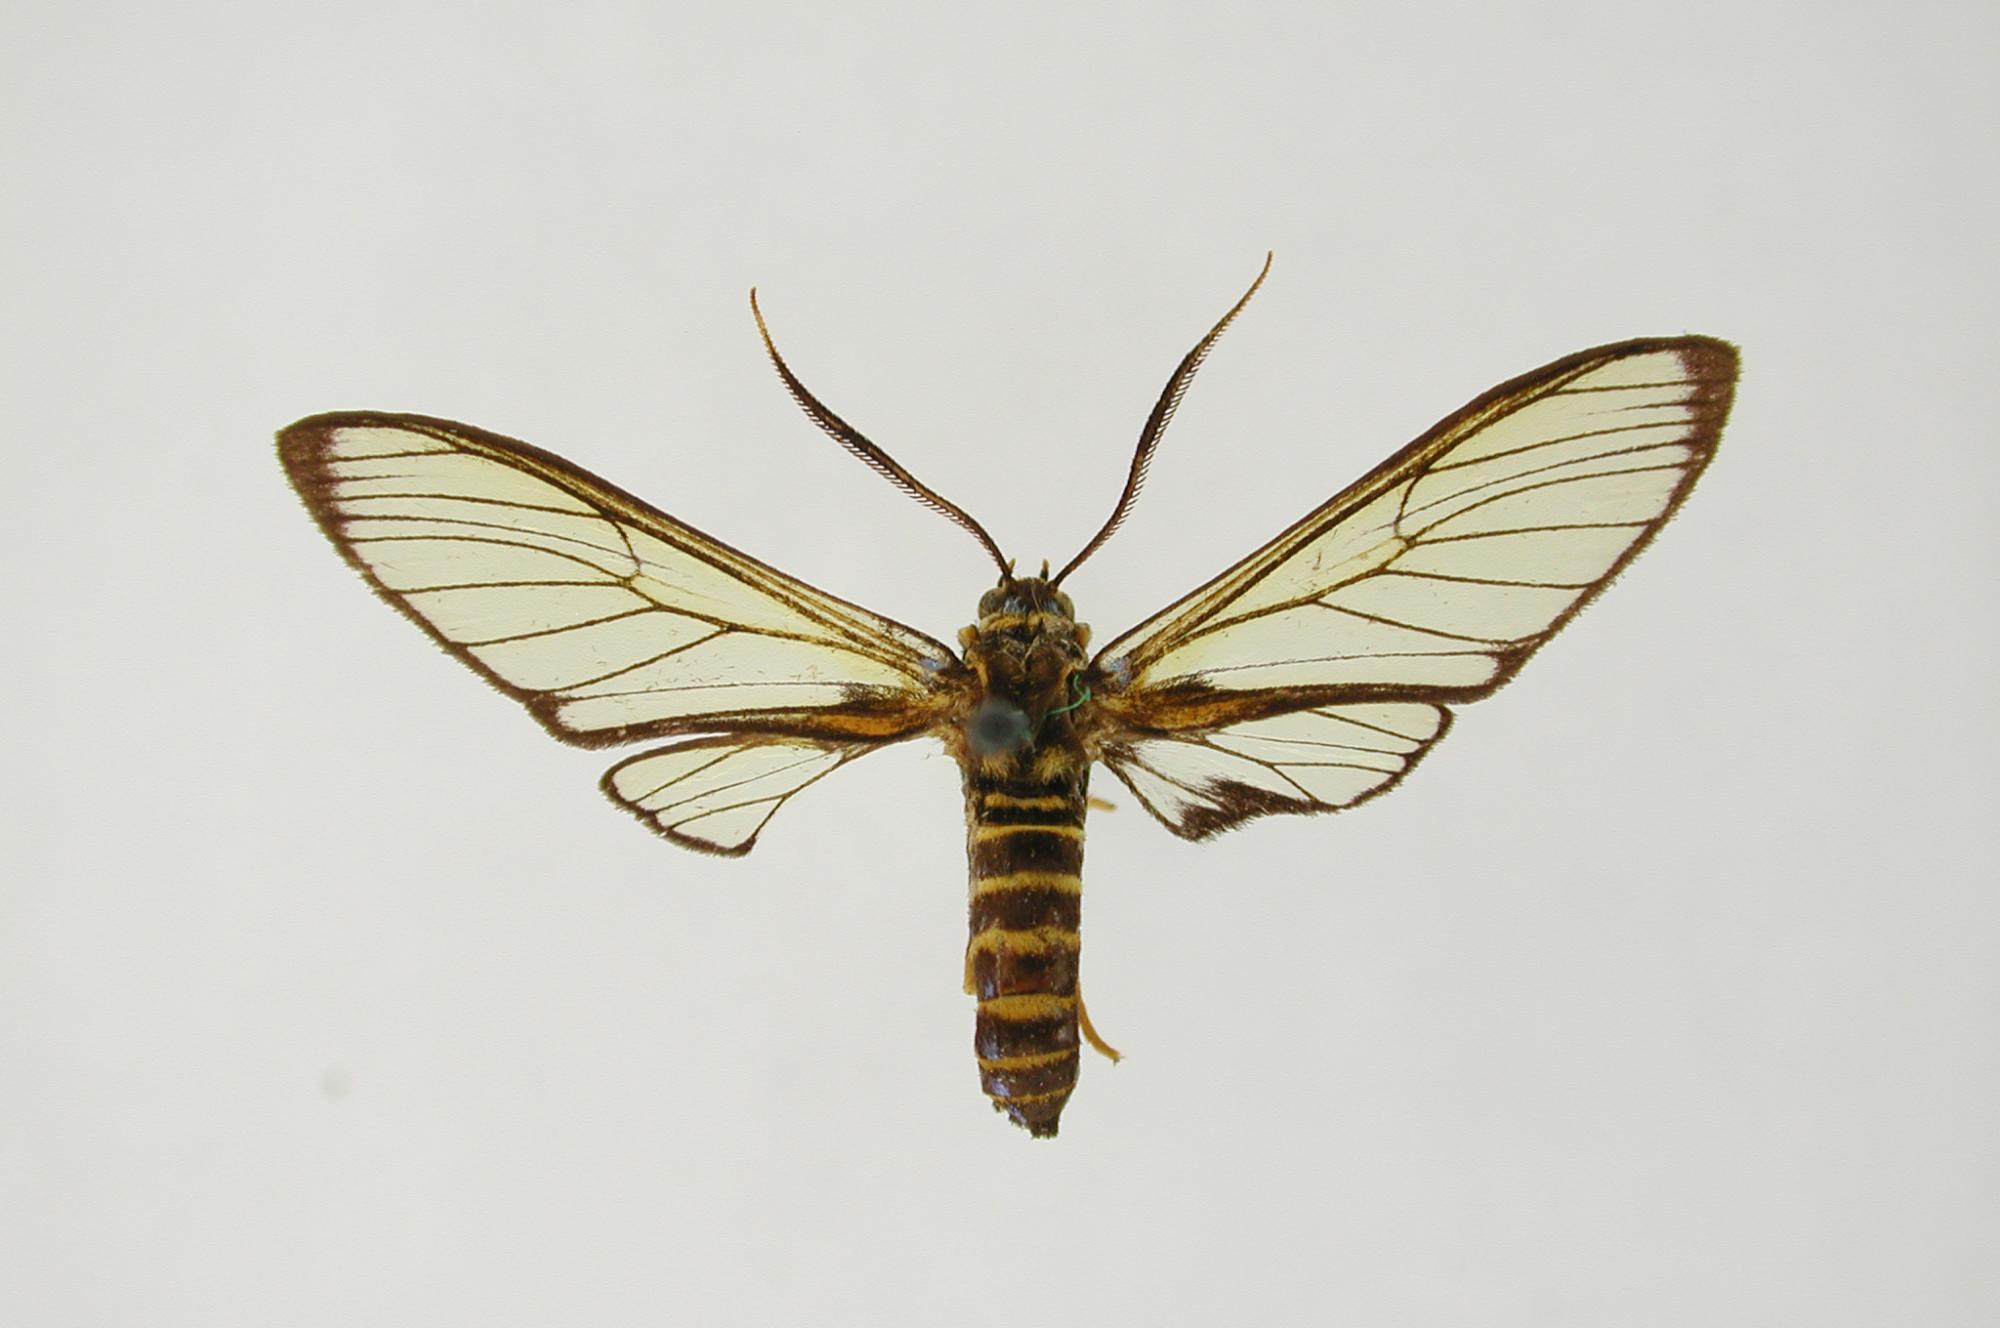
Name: Isanthrene atrizonata
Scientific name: Isanthrene atrizonata Dognin, 1912
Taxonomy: Animalia, Arthropoda, Insecta, Lepidoptera, Arctiidae
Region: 500
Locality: Medina, Cundinamarca, Colombia